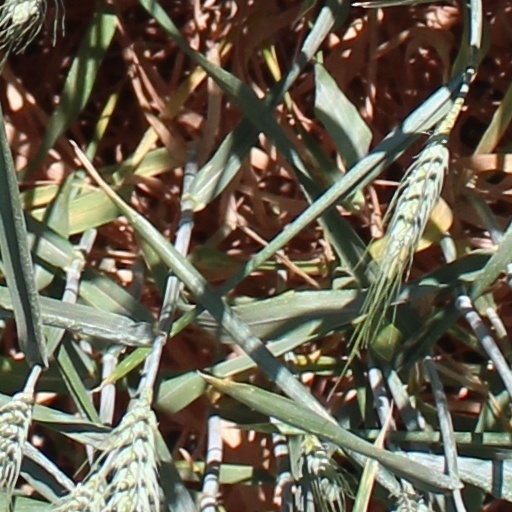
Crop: wheat